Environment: real
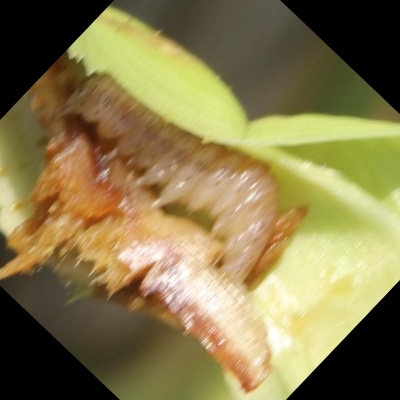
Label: fall_armyworm